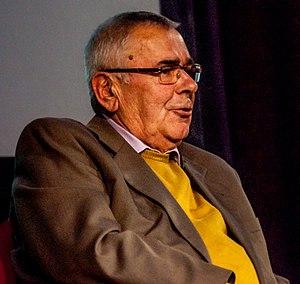
Harald Jäger, né le 27 avril 1943 est un ancien lieutenant-colonel de la Stasi au temps de la République démocratique allemande et de la Guerre froide. Il fut chargé de contrôler la frontière intérieure allemande. Il est connu pour avoir désobéi aux ordres et ouvert le point de passage de la Bornholmer Strasse le 9 novembre 1989 lors de la chute du mur de Berlin.